Santa Lucía riverwalk

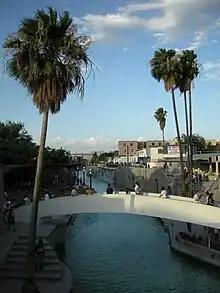
A walking bridge across the River Walk

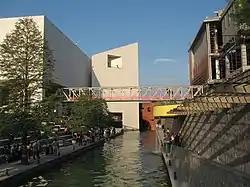
Riverwalk of Santa Lucía bridge to Museum of Mexican History

The Santa Lucia riverwalk is an artificial river located in the Mexican city of Monterrey, Nuevo León.